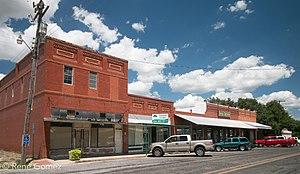
Gordon est une ville située au sud du comté de Palo Pinto, au Texas, aux États-Unis.